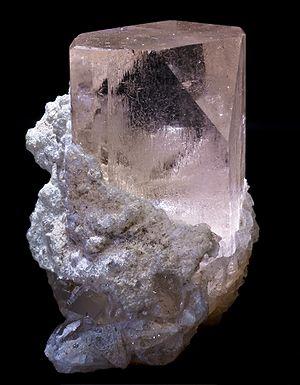
Topaze Rose - Vallée du Shigar , District de Skardu , Baltistan, Northern Areas, Pakistan, - (3x1.6cm)
La topaze est une espèce minérale du groupe des silicates, sous-groupe des nésosubsilicates, de formule Al₂SiO₄(F, OH)₂ pouvant contenir des traces de fer, chrome, magnésium et titane.
Les nésosubsilicates sont des nésosilicates particuliers.